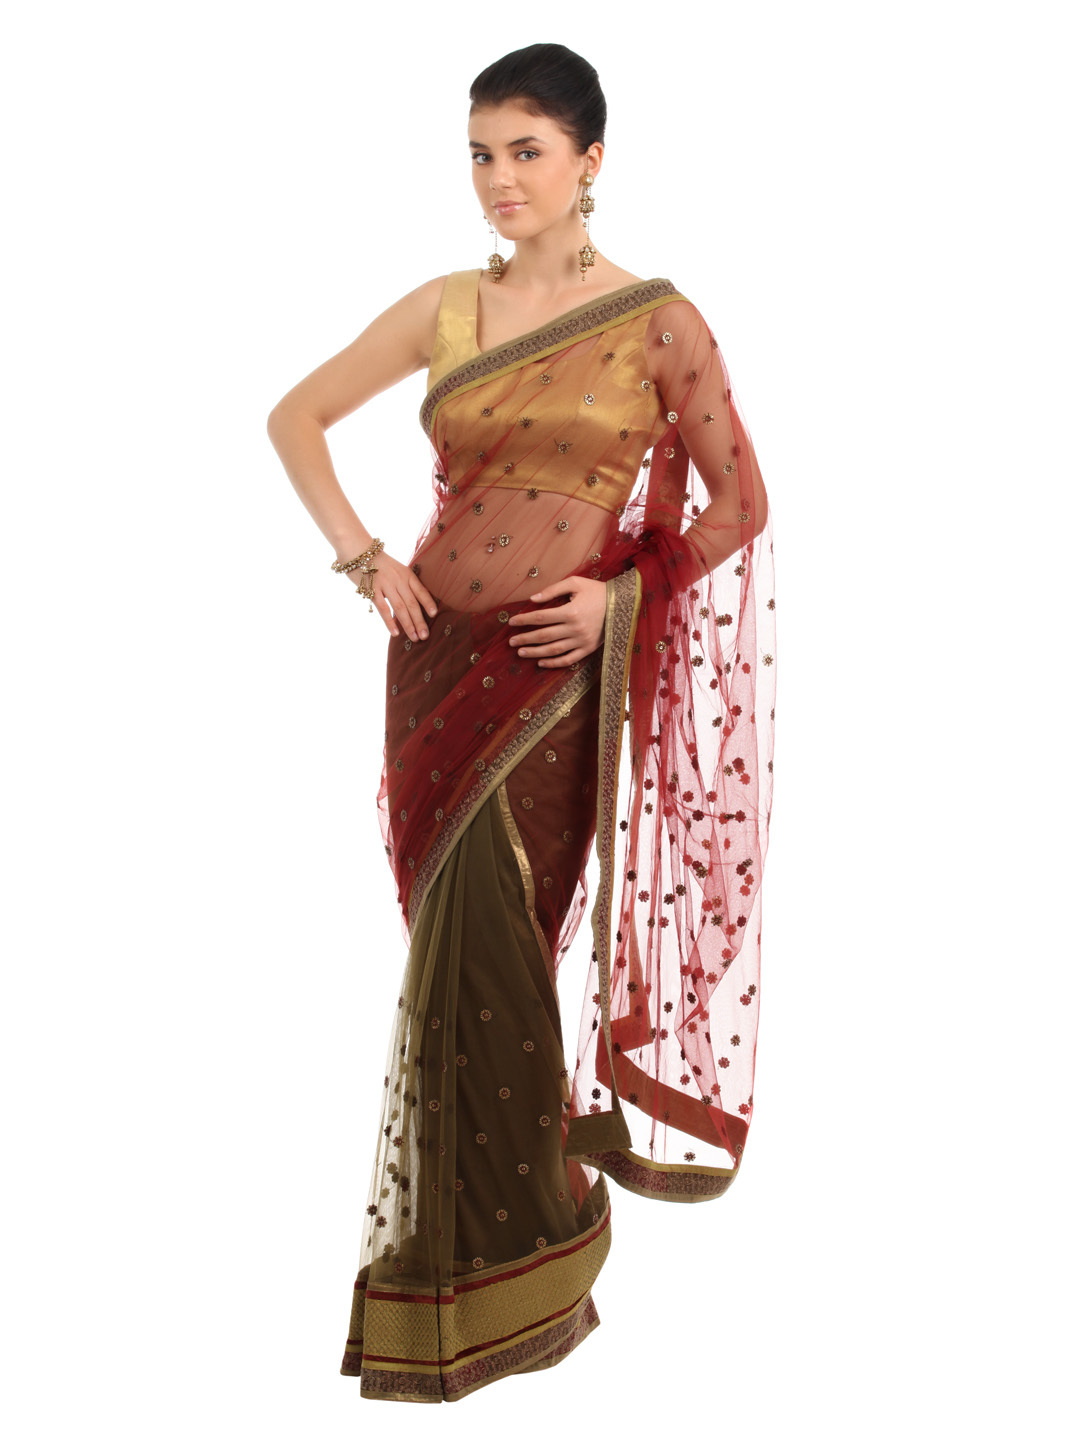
FNF Maroon Sari
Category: Apparel / Saree / Sarees
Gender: Women
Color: Maroon
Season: Fall 2012
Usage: Ethnic